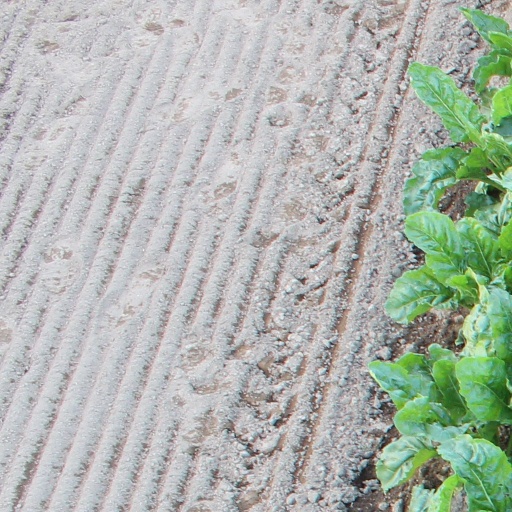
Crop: sugar beet